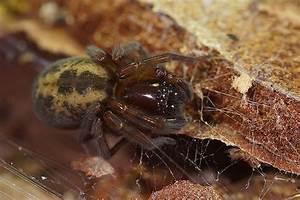
spider